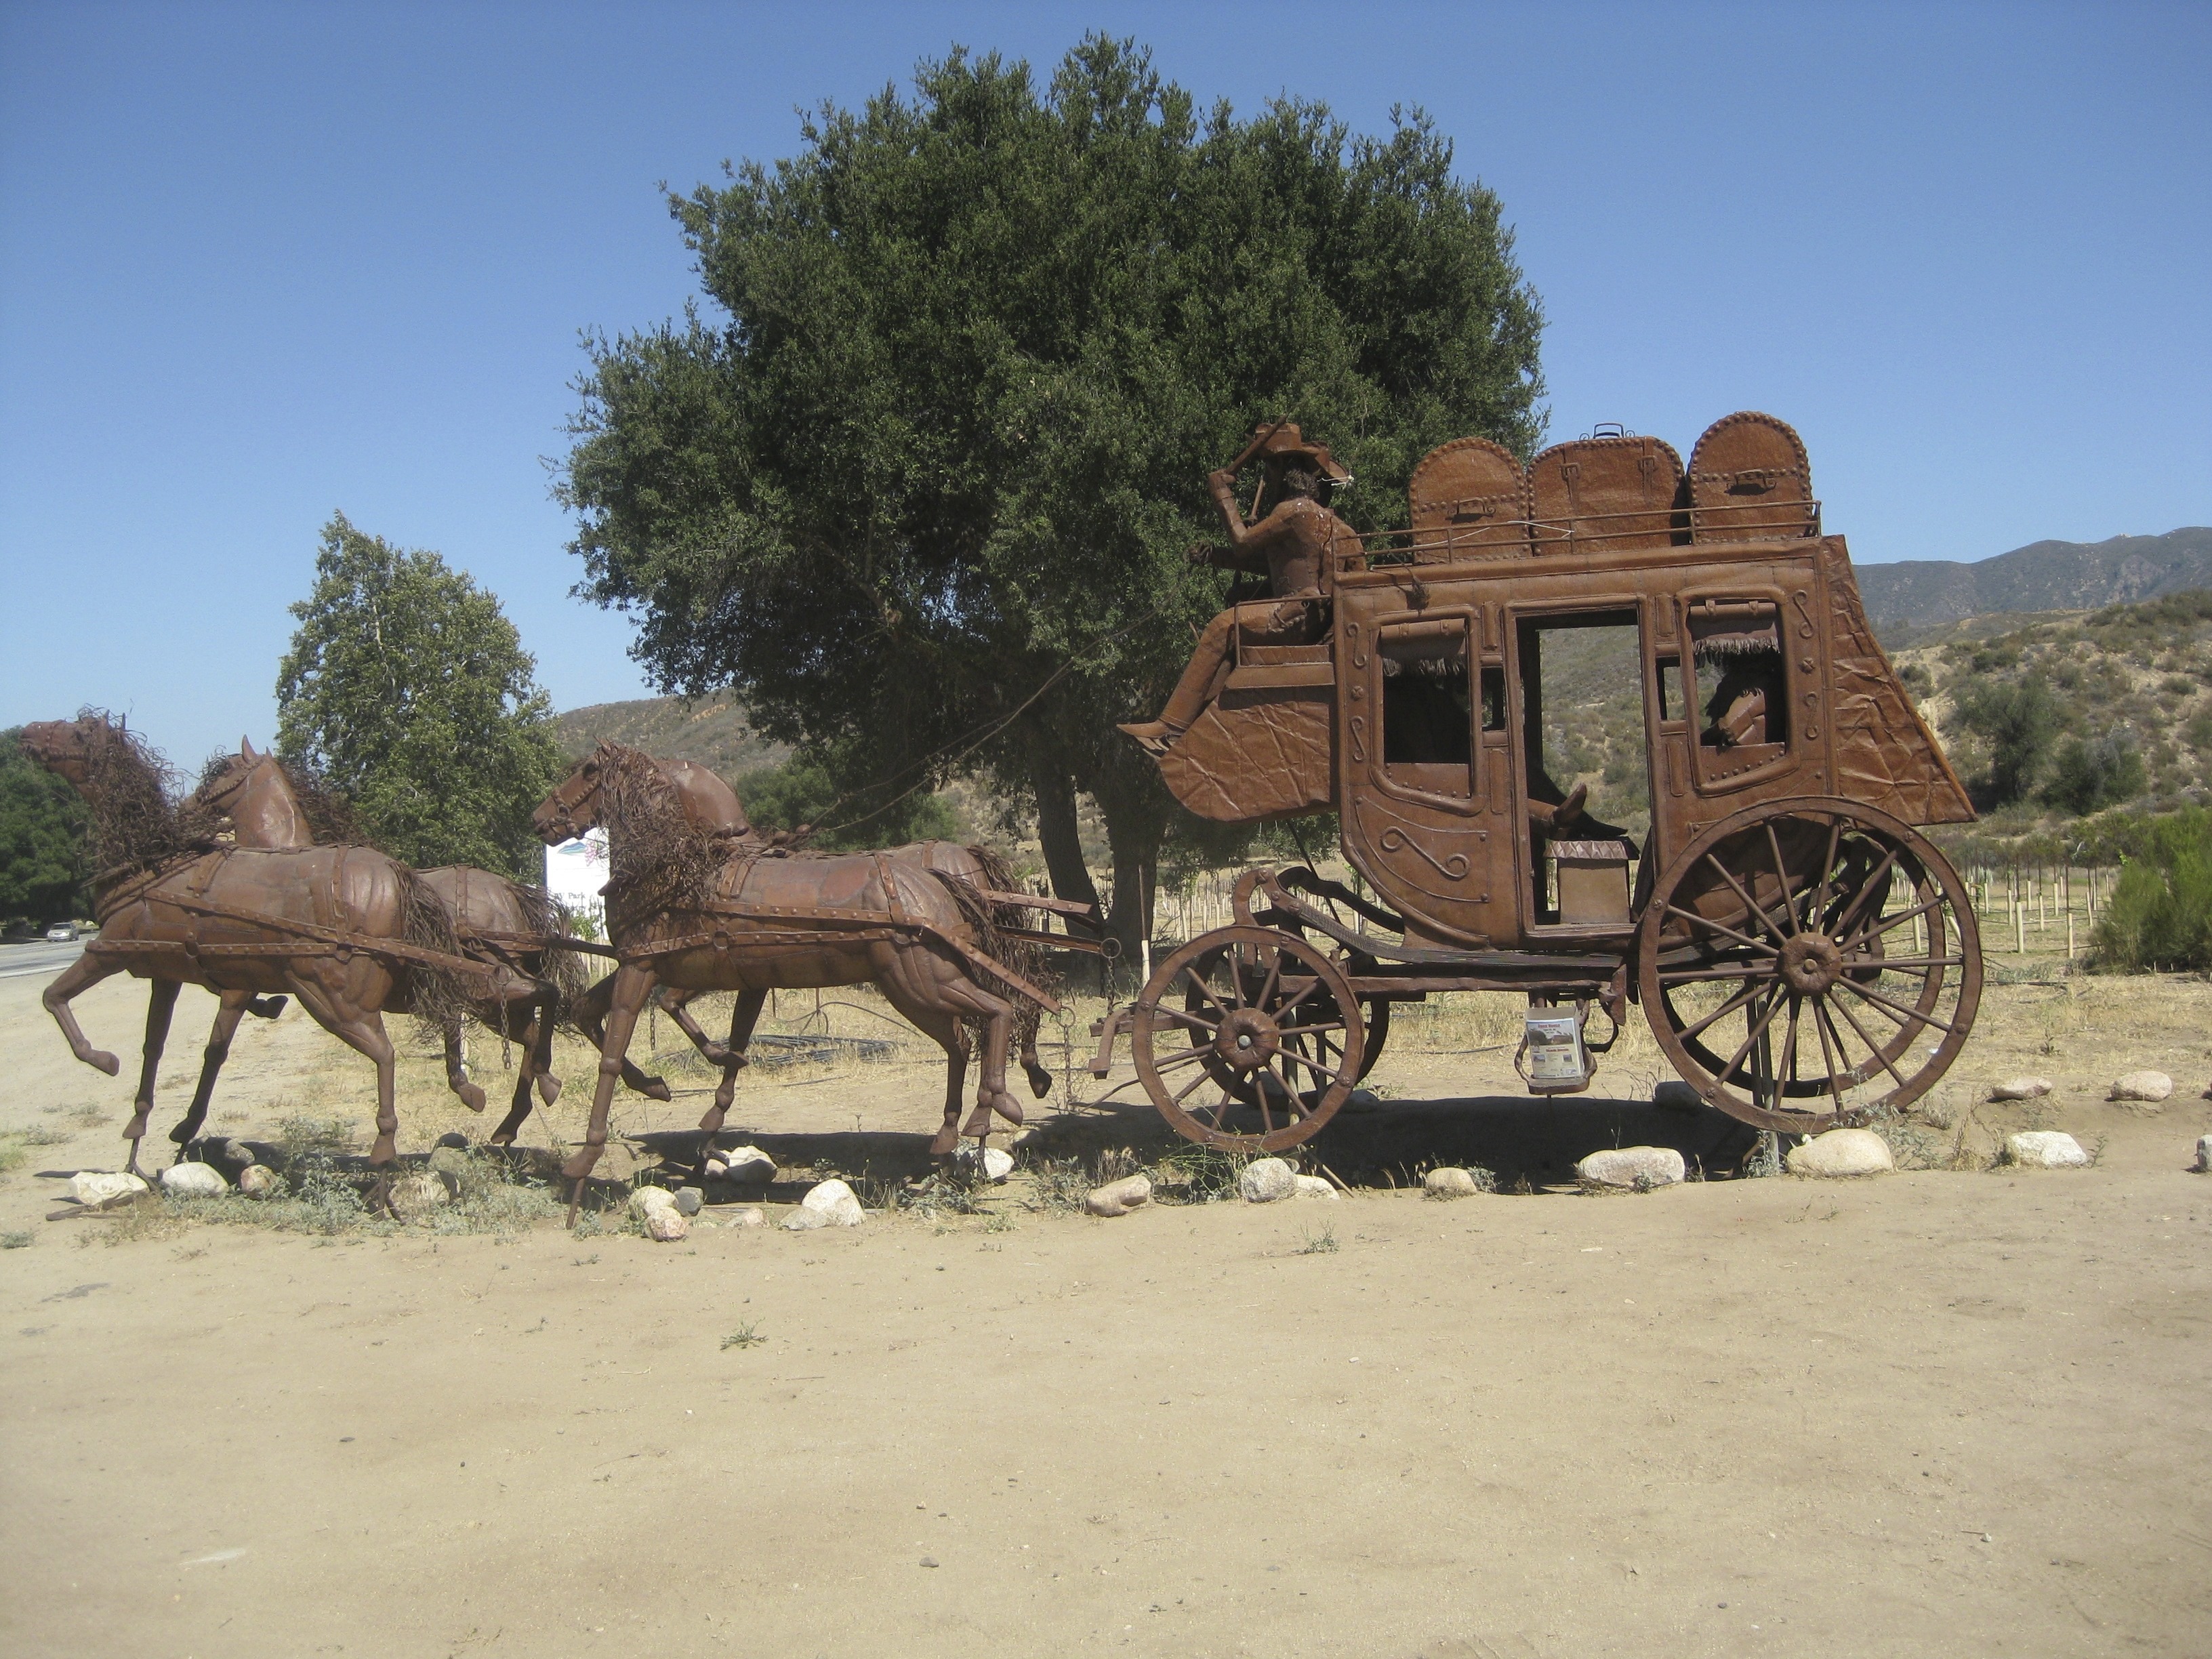
landscape, structure, growth, wagon, stone, monument, travel, rider, statue, rural, vehicle, symbol, horseback, scenery, ride, sightseeing, attraction, historic, tourism, equestrian, sculpture, horses, memorial, copper, culture, scene, carriage, western, heritage, traditional, colony, rural area, colonial, rendering, pack animal, developing, horse like mammal, horse and buggy